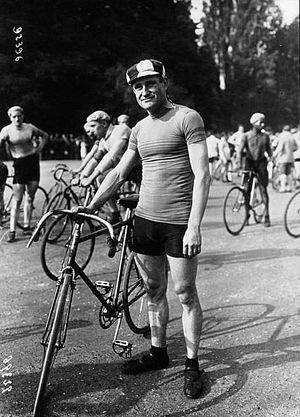
Charles Deruyter - Critérium des As 1921.Bibliothèque nationale de France
Le Circuit cycliste des Champs de Bataille est une course cycliste qui se déroule du 28 avril au 11 mai 1919. Moins d'un an après la signature de l'armistice de la Première guerre mondiale, l'épreuve a la particularité de traverser des routes et régions meurtries par les combats. Organisé par Le Petit Journal, à l'initiative de son secrétaire Marcel Allain, le Circuit compte sept étapes, pour un parcours total de 1 981 kilomètres, dessiné et reconnu par Alphonse Steinès. Quatre-vingt-sept coureurs prennent le départ de l'épreuve à Strasbourg. Le Belge Charles Deruyter remporte trois étapes et s'adjuge le classement général final.